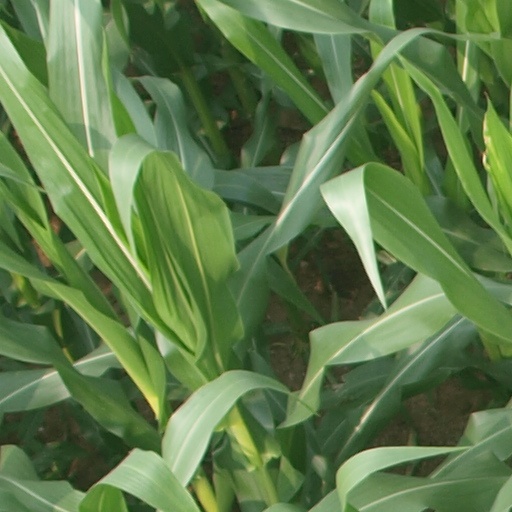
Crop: maize; corn